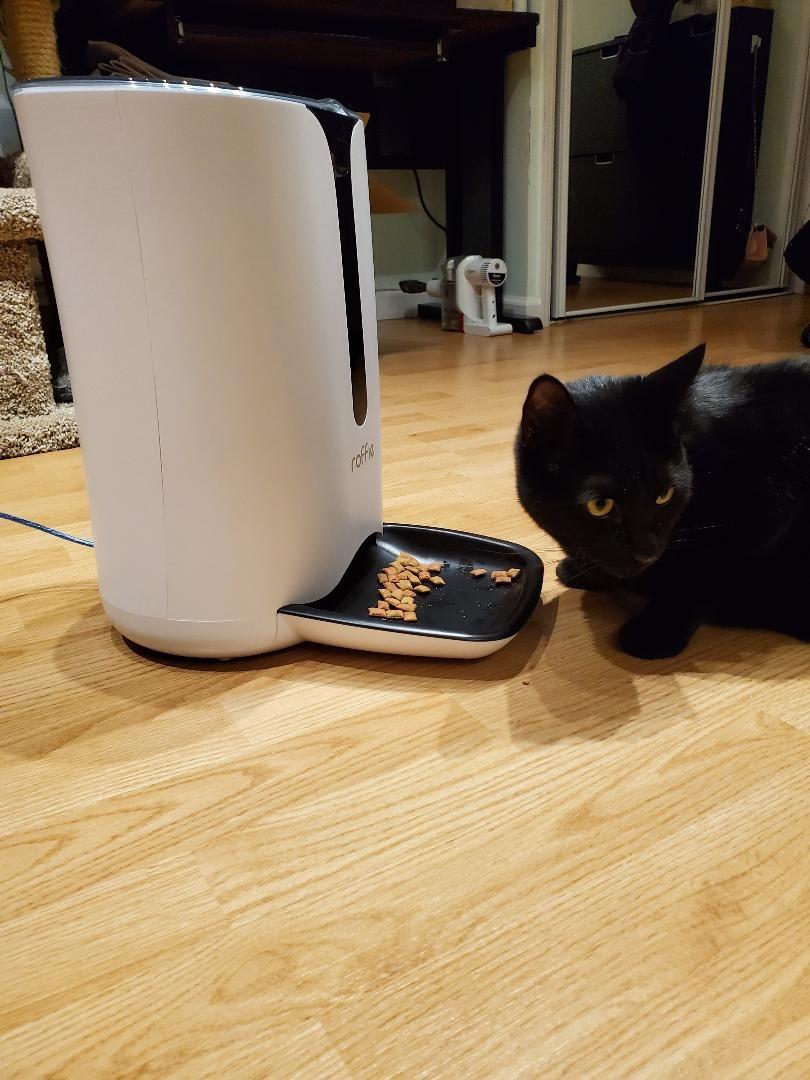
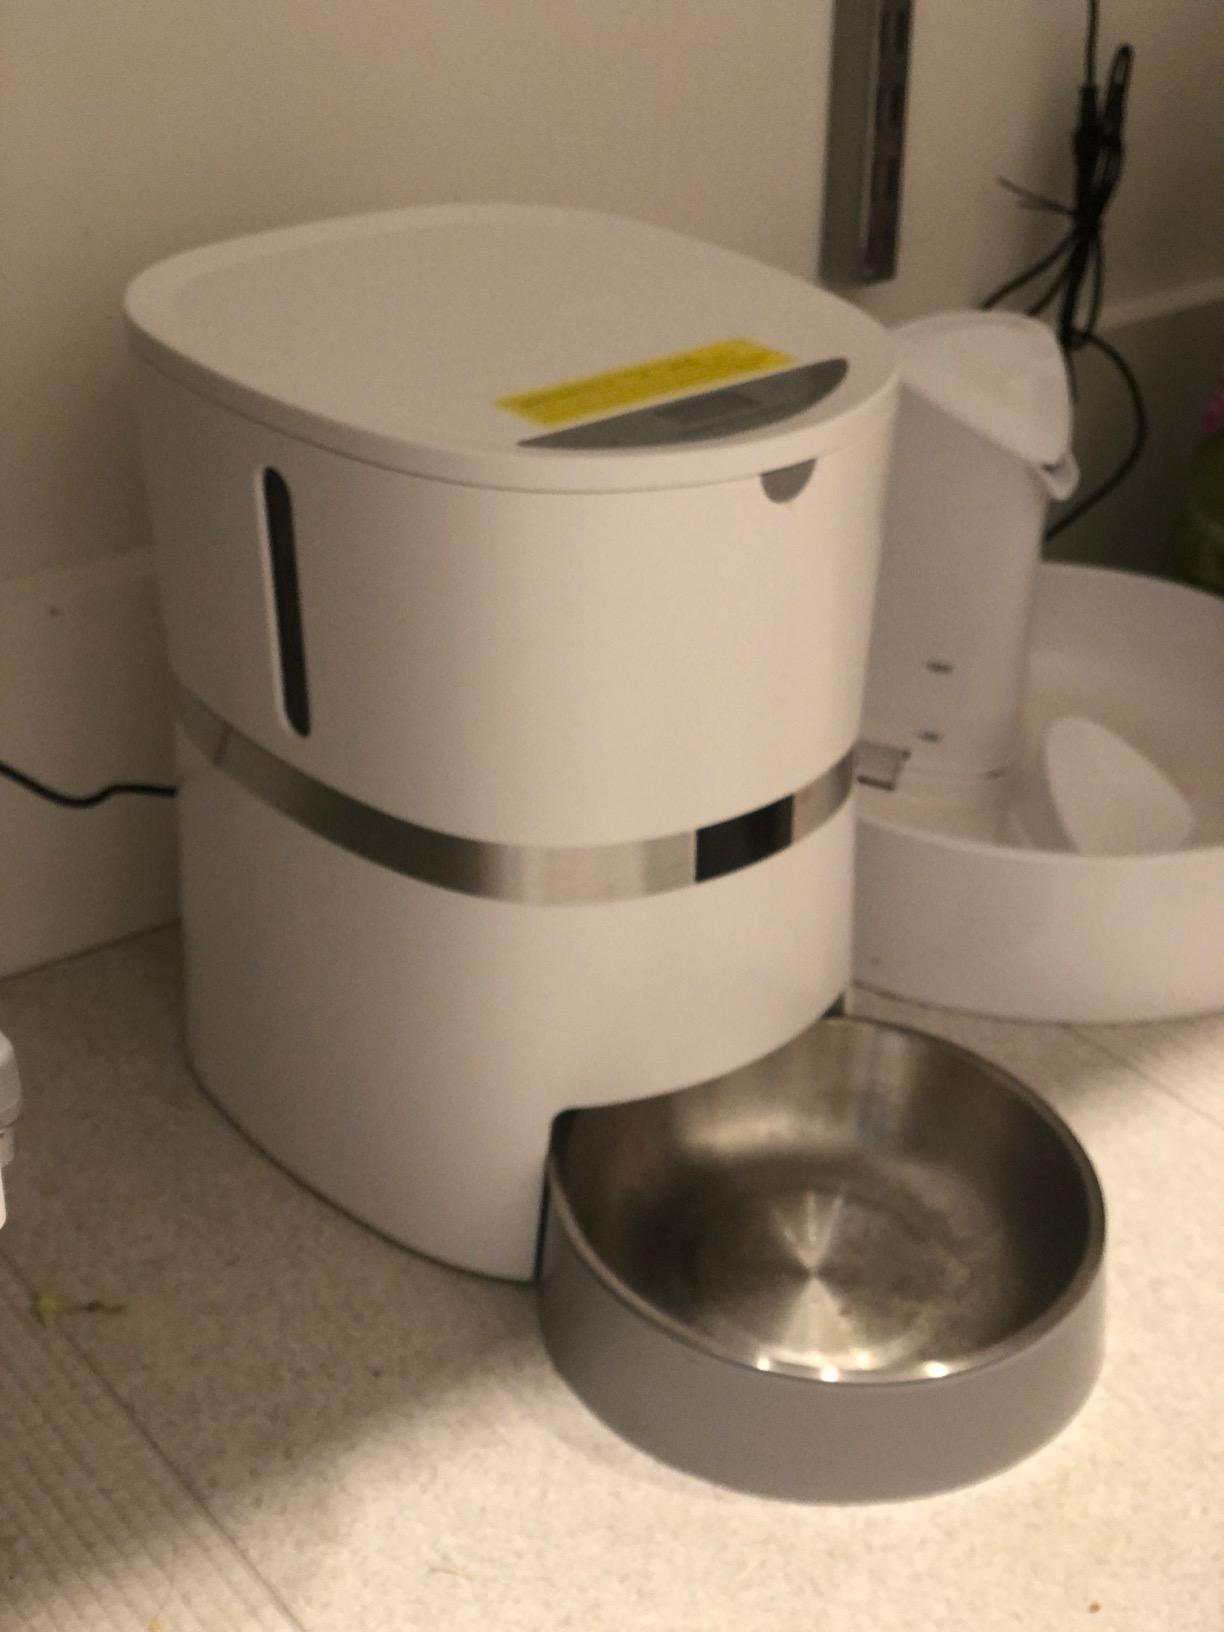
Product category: items_feeder
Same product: no